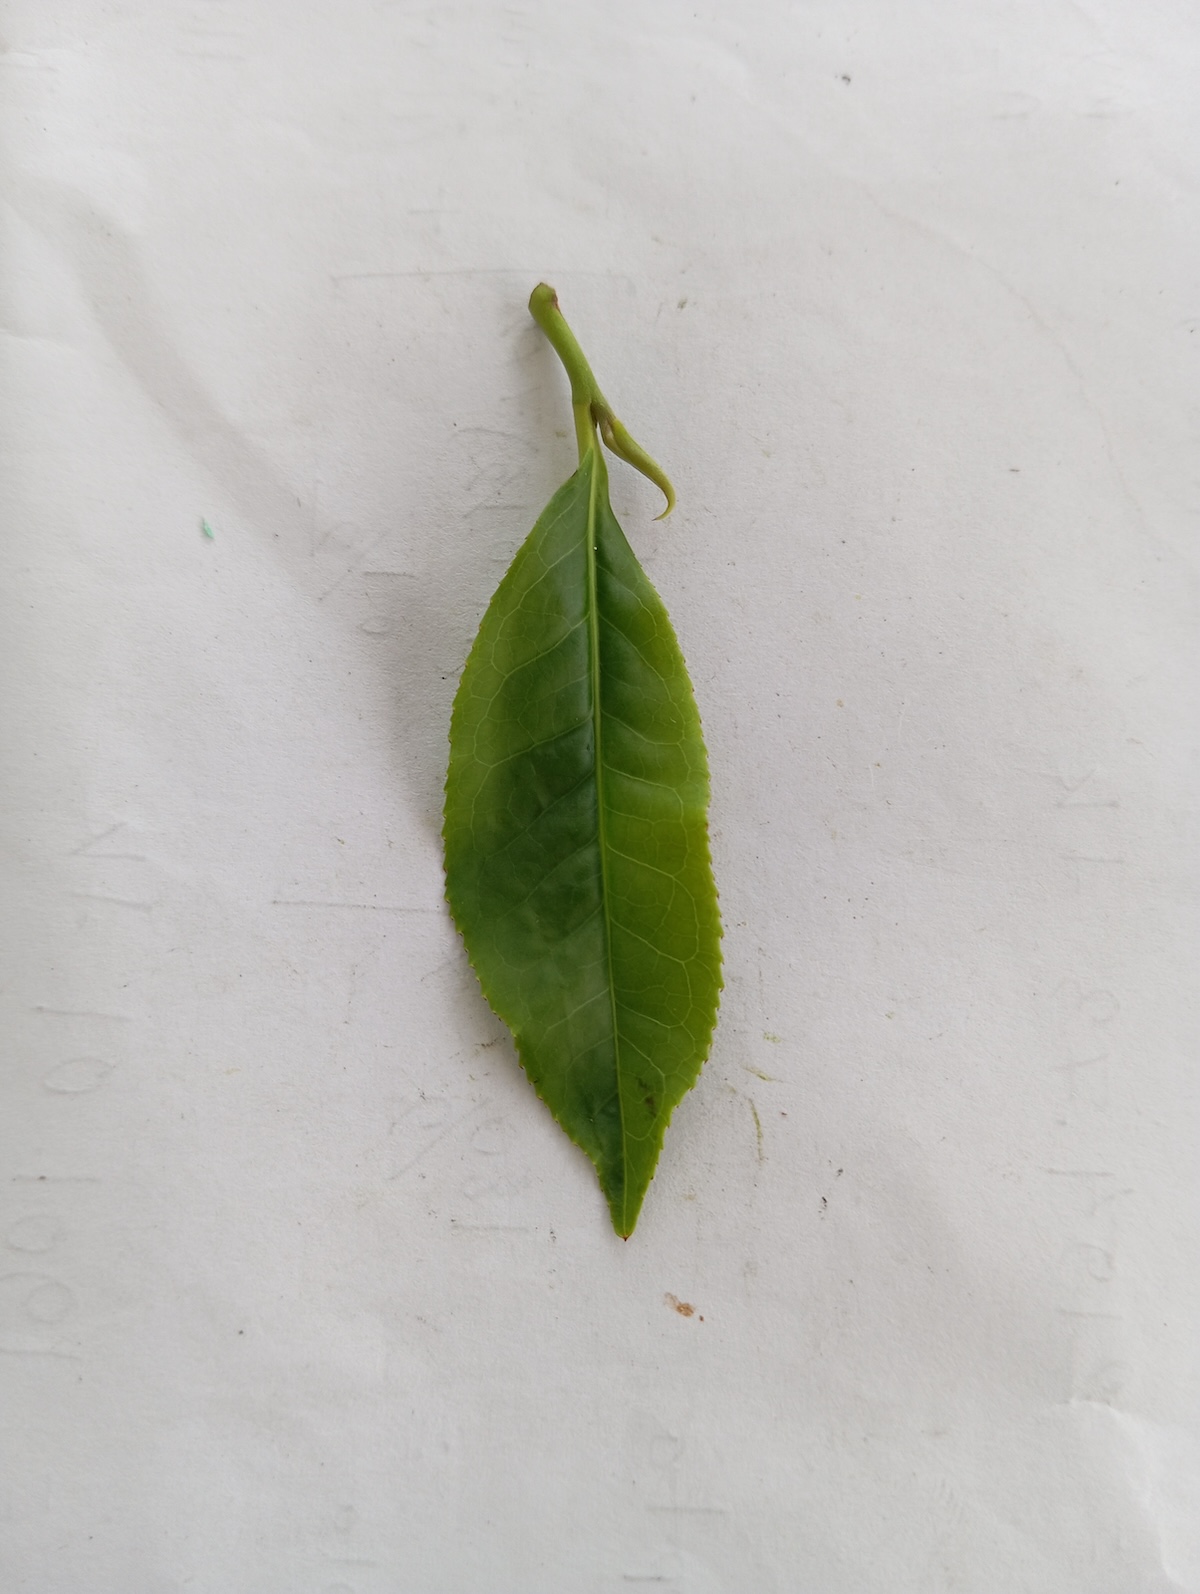
Label: Healthy leaf